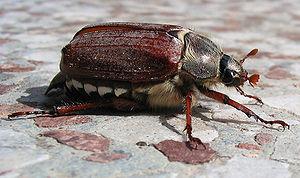
Melolonthidae est une famille d'insectes de l'ordre des coléoptères.
Melolontha melolontha est une espèce d'insectes coléoptères, actuellement souvent classée dans la famille des Scarabaeidae, de la sous-famille des Melolonthinae.